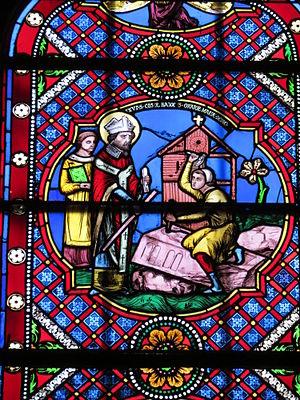
Saint Exupère, premier évêque de Bayeux. Vitrail vers 1848 par Thevenot dans la chapelle Saint-Julien et Saint-Exupère.